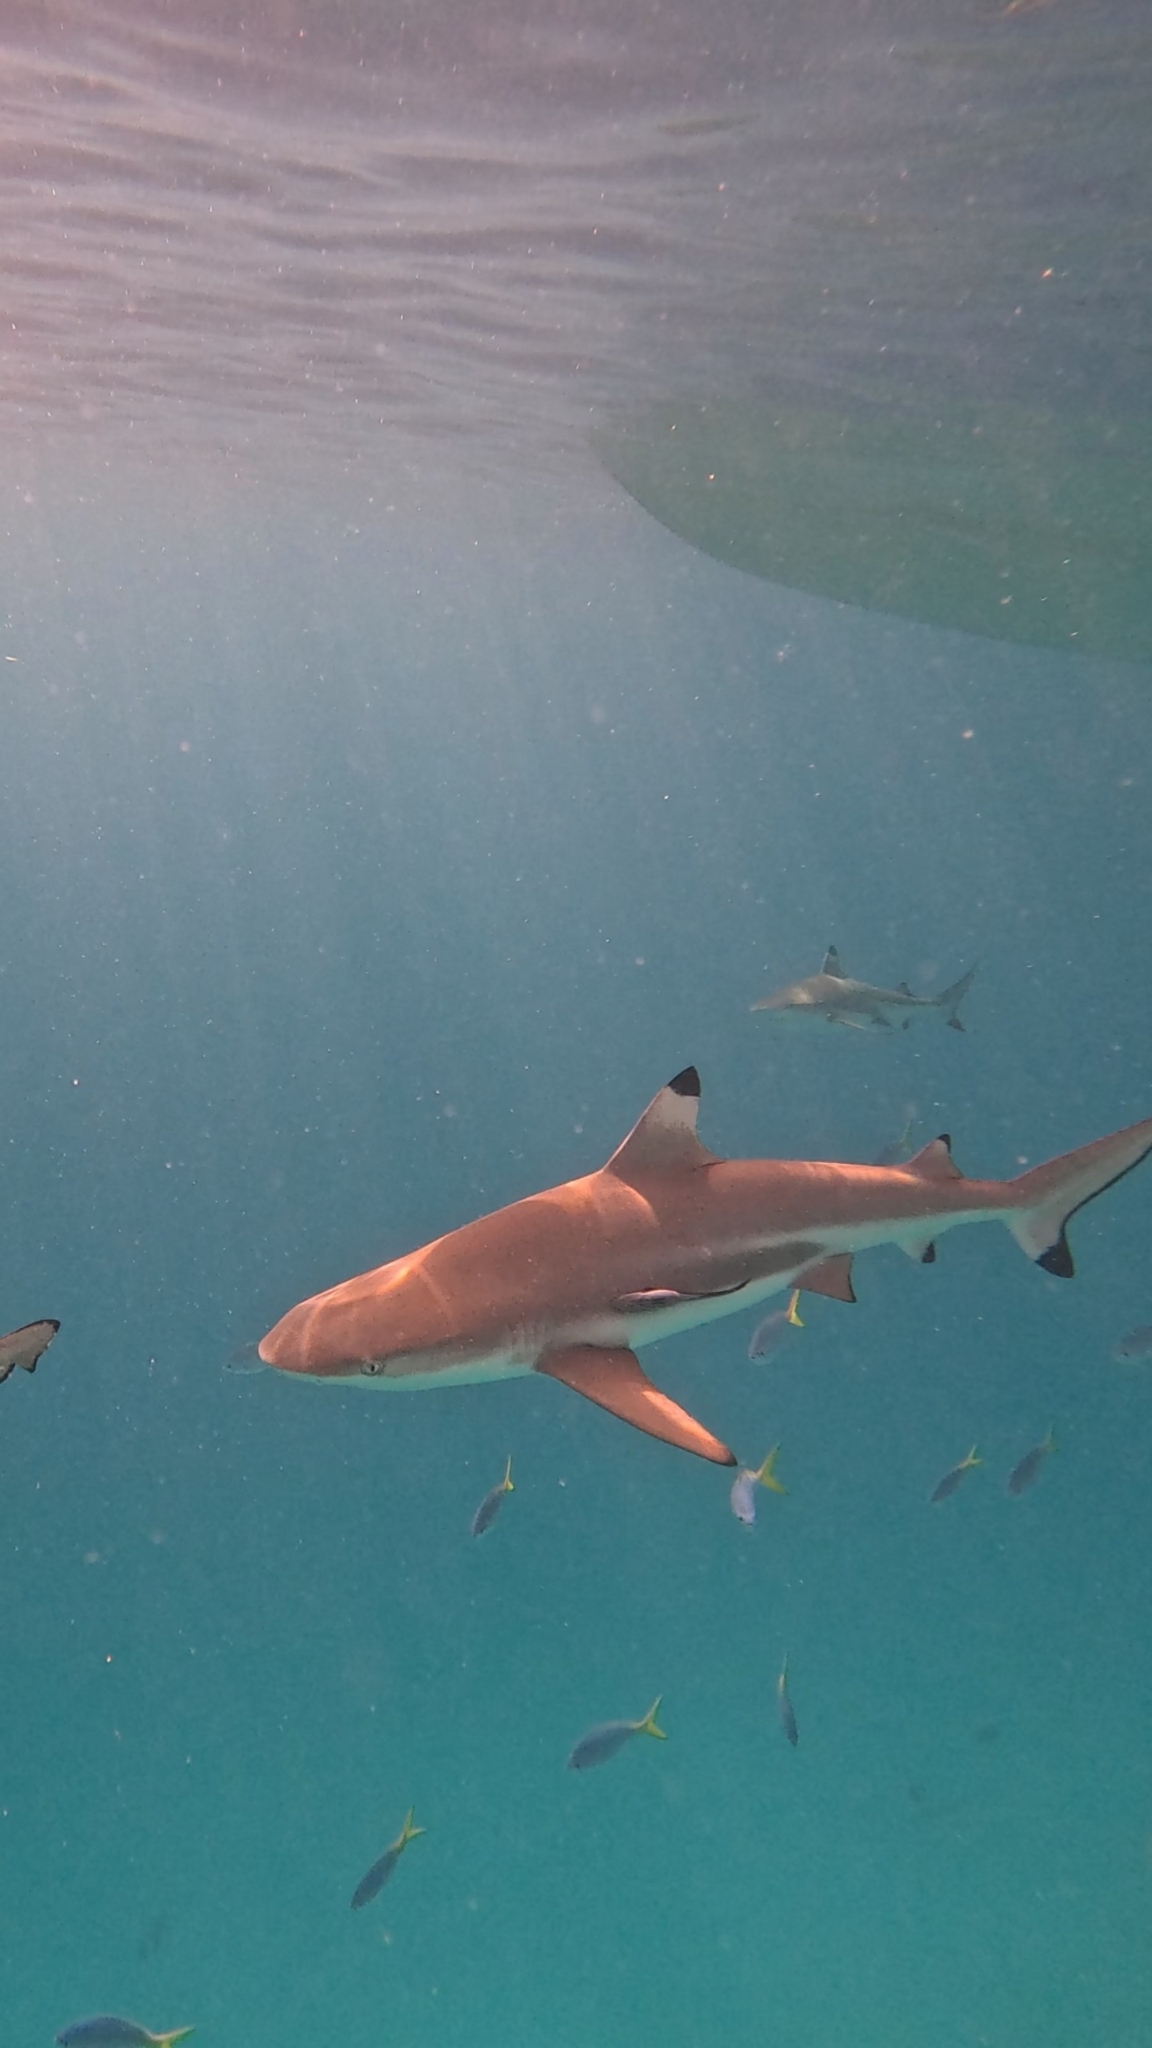
Carcharhinus melanopterus (Blacktip Reef Shark)